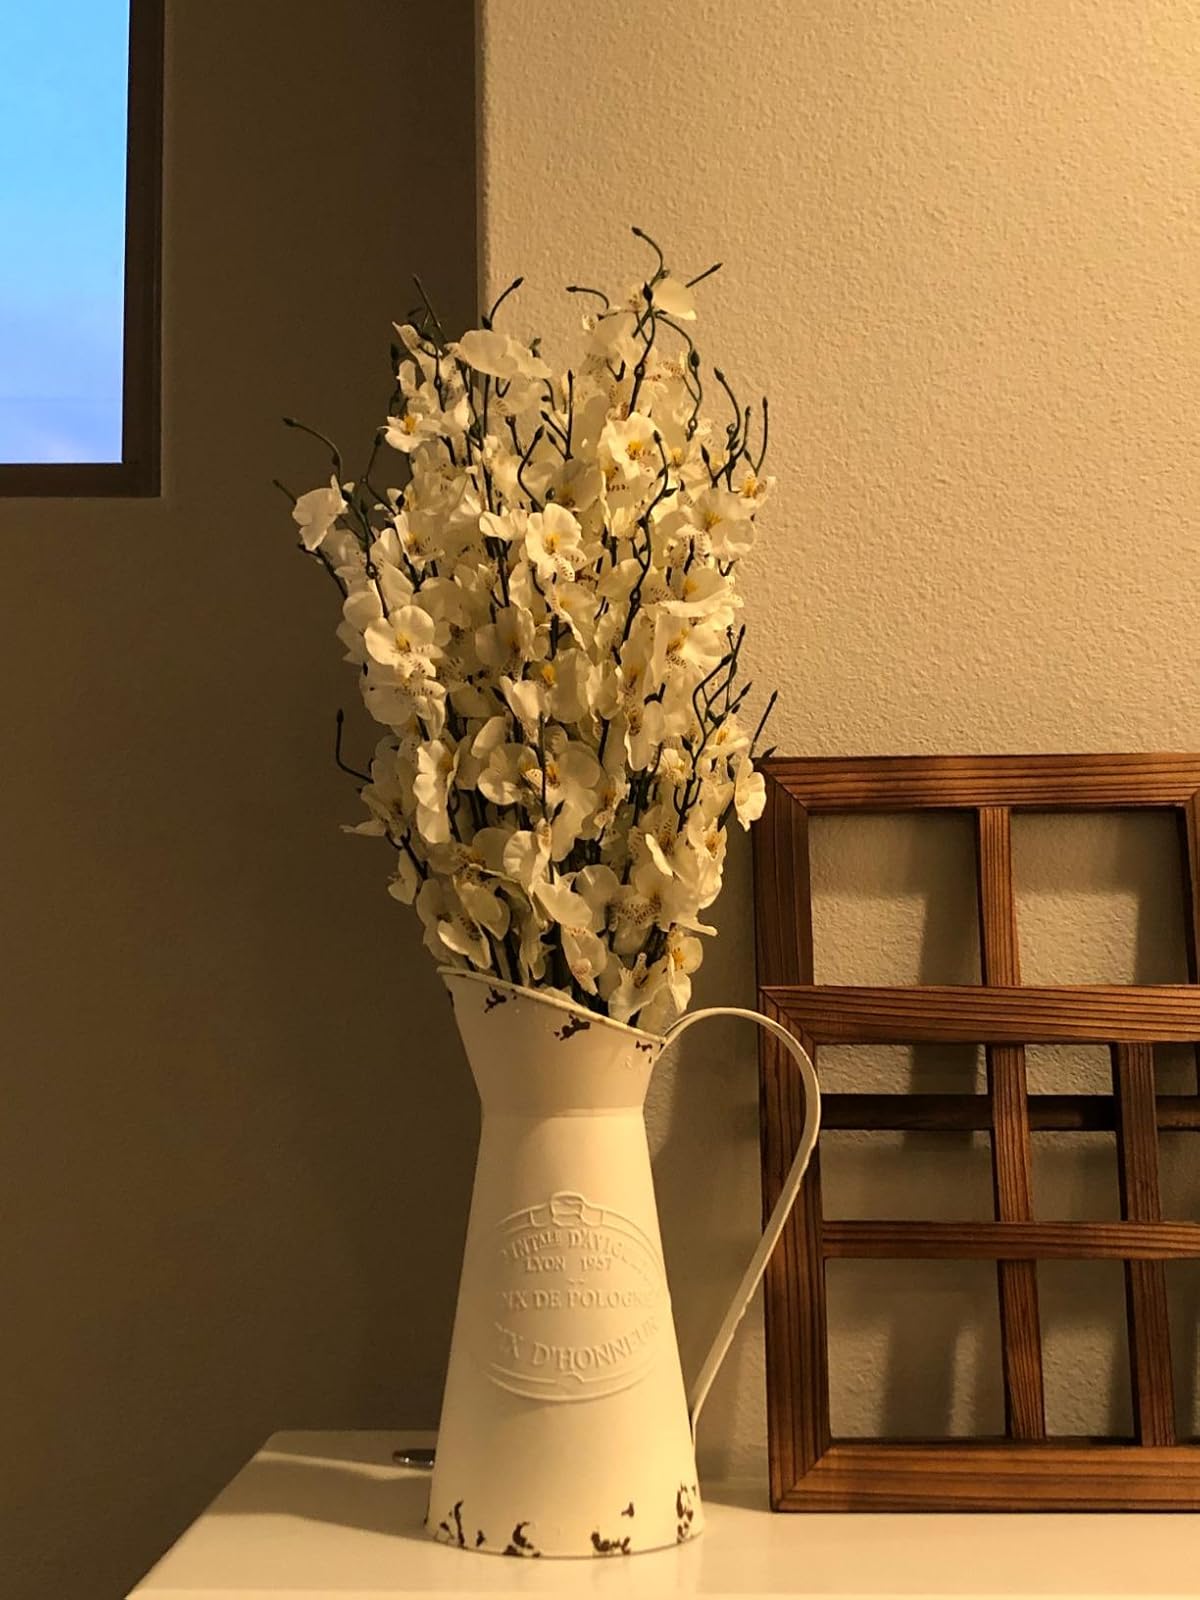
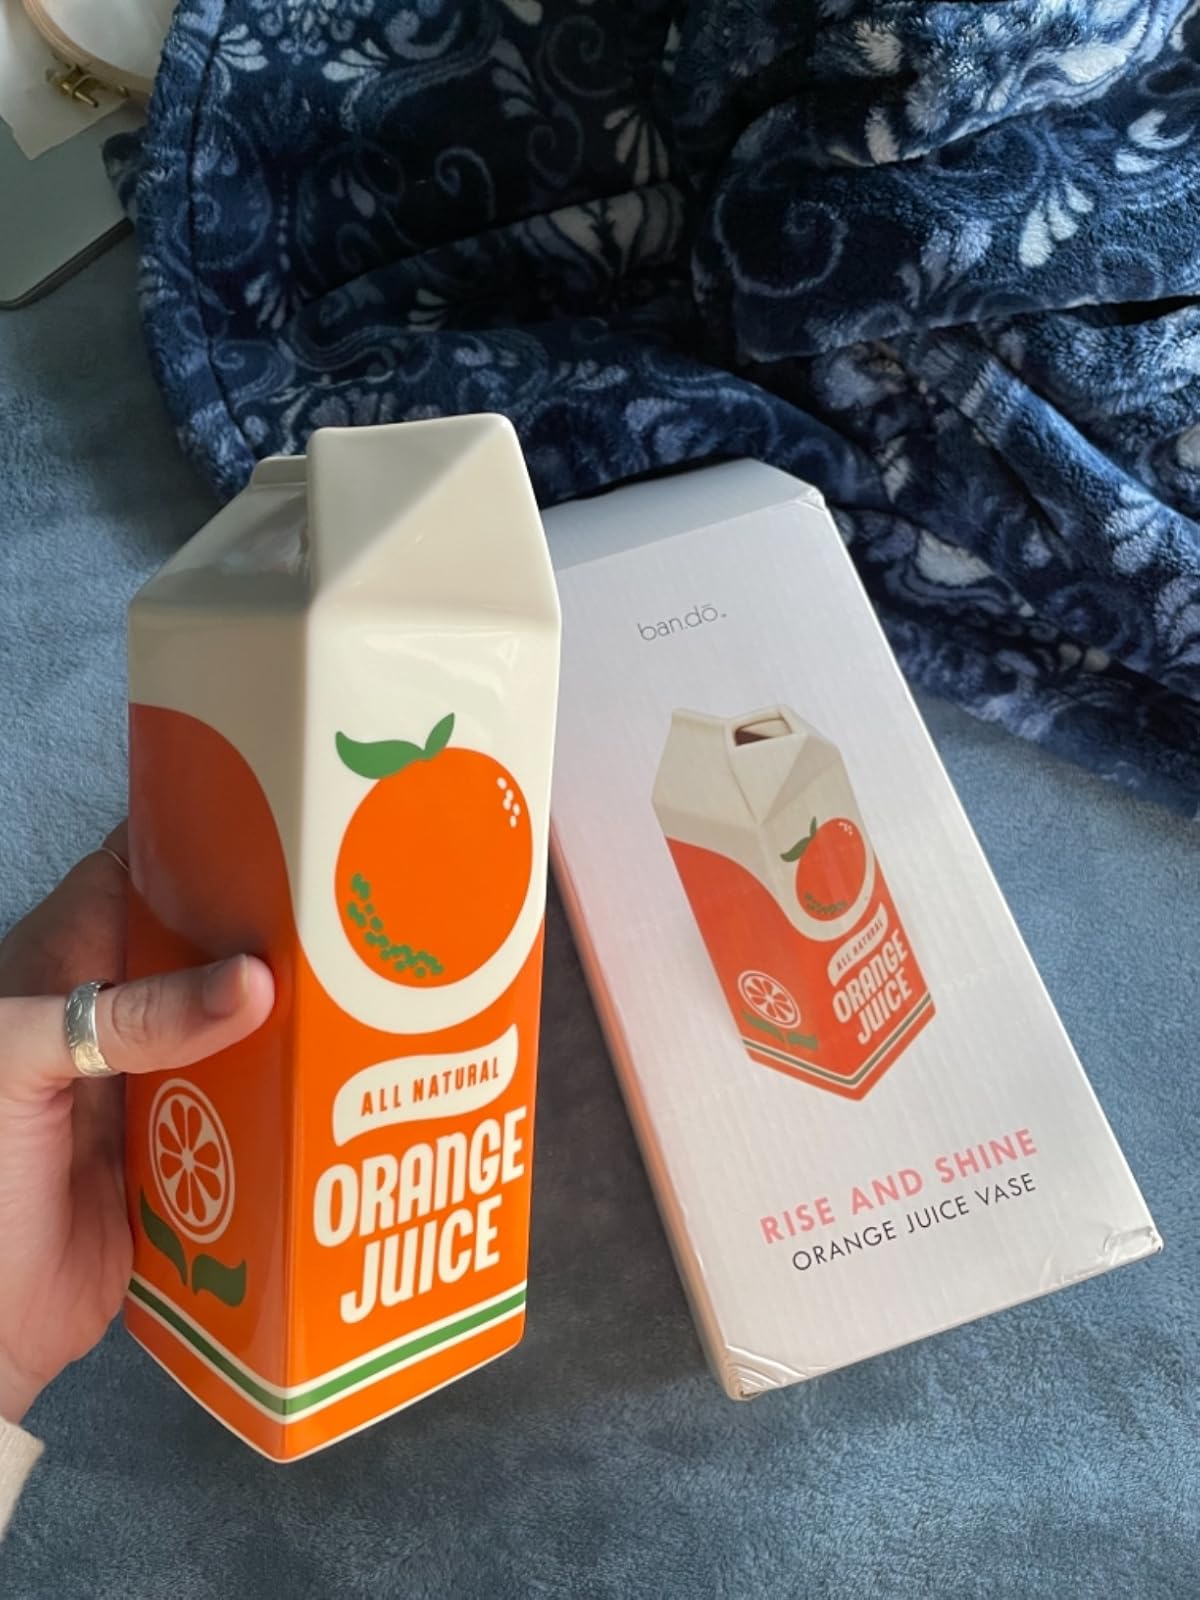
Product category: vase
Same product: no